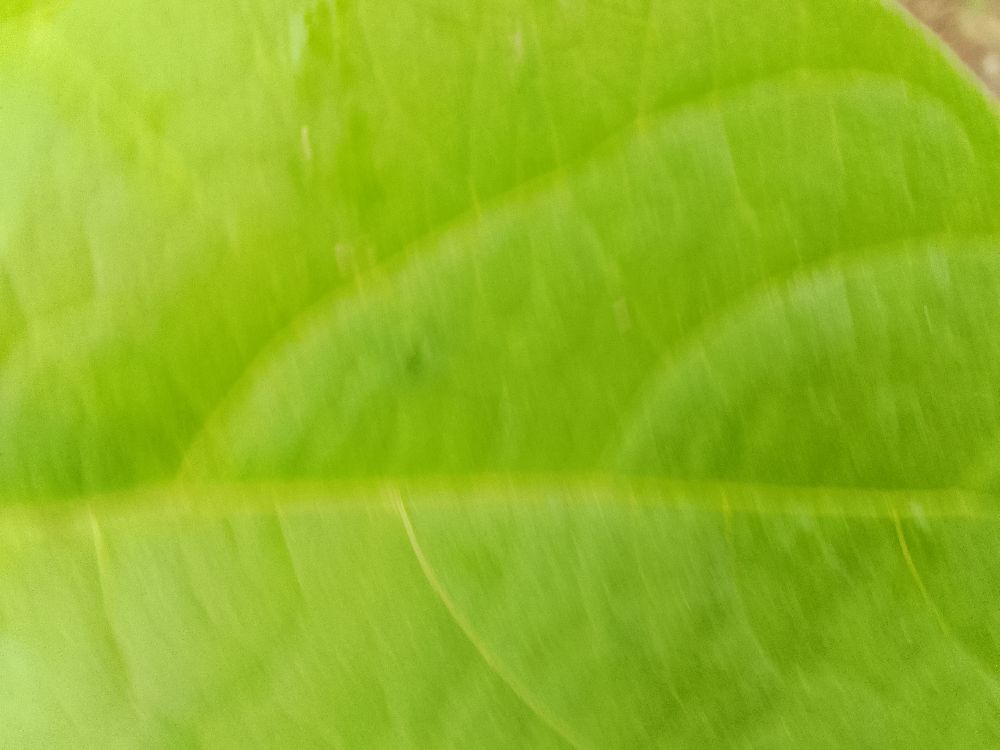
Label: healthy